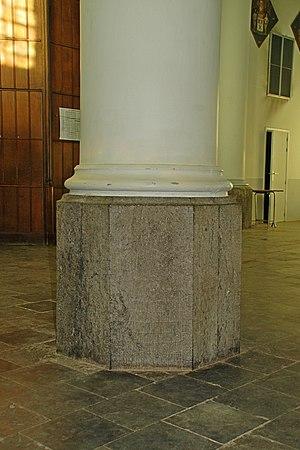
Belgique - Brabant wallon - Ottignies-Louvain-la-Neuve - Céroux - église Notre-Dame de Bon Secours (néo-gothique, Antoine Moreau, 1848)
L'église Notre-Dame de Bon Secours est une église catholique de style néo-gothique située à Céroux, section de la ville belge d'Ottignies-Louvain-la-Neuve, dans la province du Brabant wallon.